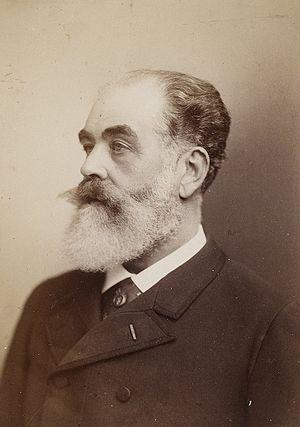
Portrait d'Alfred Rabaud (1828-1886) de la maison de commerce Rabaud Frères de Marseille. Alfred Rabaud, consul de Zanzibar et consul de Madagascar à Marseille, fut l'instigateur et le premier president de la Société de géographie de Marseille en 1877. Il fut aussi l'âme dirigeante du projet de développement de Cheikh Saïd. Photographie de Nadar prise en 1883.
Cheikh Saïd est une péninsule du Yémen située dans le sud-ouest du pays, face à l'île de Périm, dans le détroit de Bab-el-Mandeb.